Globus Jagellonicus

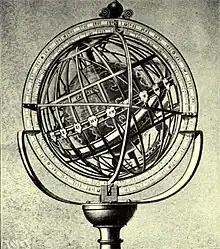
Jagiellonian globe

The Jagiellonian globe, also known as the Globus Jagellonicus, is a mechanical armillary sphere made in France before 1510. It is an astronomical instrument and a universal clock tracking both local solar time and sidereal time. The central brass sphere is engraved with a map of Earth and contains the clock mechanism. It is the oldest extant globe to use the name America.